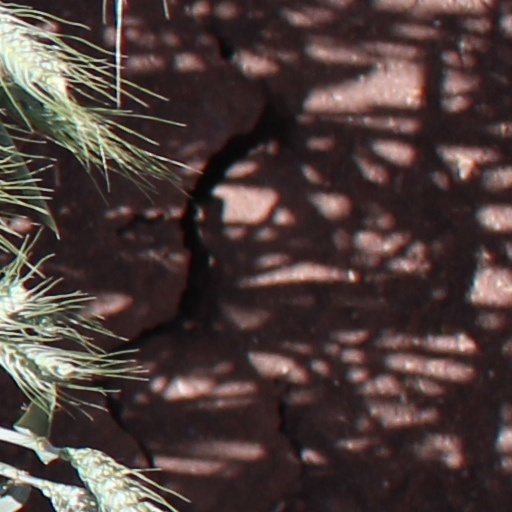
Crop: wheat